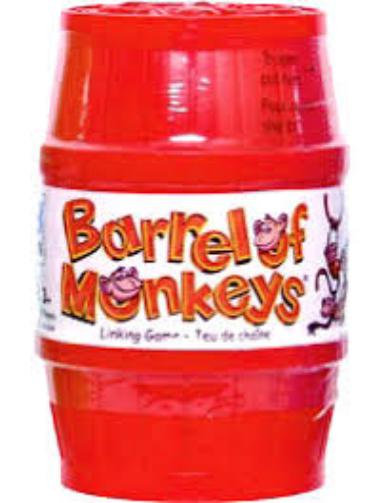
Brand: barrel o' monkeys
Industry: Leisure